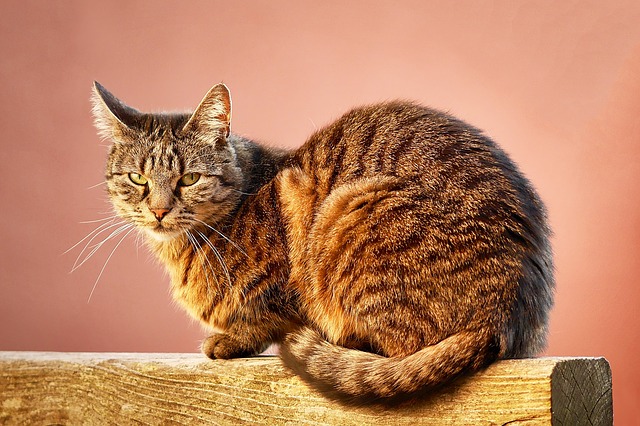
Label: cat